Cause lawyer

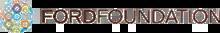
Ford Foundation

With the increase in self-proclaimed public interest lawyers, the definition and categorization of public interest lawyering continues to be a debated topic. In attempt to narrow the categorization of public interest lawyering, many scholars and researchers have attempted to create a more precise definition of "public interest law". The Ford Foundation was one of the first groups to attempt to define public interest law as an "[a]ctivity that (1) is undertaken by an organization in the voluntary sector; (2) provides fuller representation of underrepresented interests (would produce external benefits if successful); and (3) involves the use of law instruments, primarily litigation." Looking at the role of public interest law groups, Laura Beth Nielsen and Catherine Albiston defined public interest law groups as "organizations in the voluntary sector that employ at least one lawyer at least part time, and whose activities (1) seek to produce significant benefits for those who are external to the organization's participants, and (2) involve at least one adjudicatory strategy." Looking at public interest law as a more broad category, Scott Cummings suggests that public interest law is the legal means that advance the interest of disadvantaged people by way of challenging corporate or governmental policies and practices.